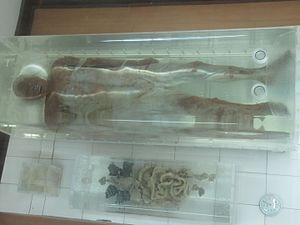
Photographie de la momie de Jingzhou dans le musée d'histoire de Jingzhou, province de Hubei, Chine.
Une momie est un cadavre qui a été préservé de la destruction et de la putréfaction par des raisons naturelles ou par des techniques humaines.
Jingzhou est une ville-préfecture de la province du Hubei en Chine. Elle est située au centre d'une boucle du fleuve Yangzi. Sa juridiction est peuplée de 6,3 millions d'habitants, dont 1,56 million sont des citadins.
Le Musée d'histoire de Jīngzhōu est un musée historique, situé dans le district de Jingzhou, ville-préfecture de Jingzhou, province de Hubei, en Chine couvrant l'histoire de la région, du Paléolithique à l'Antiquité.